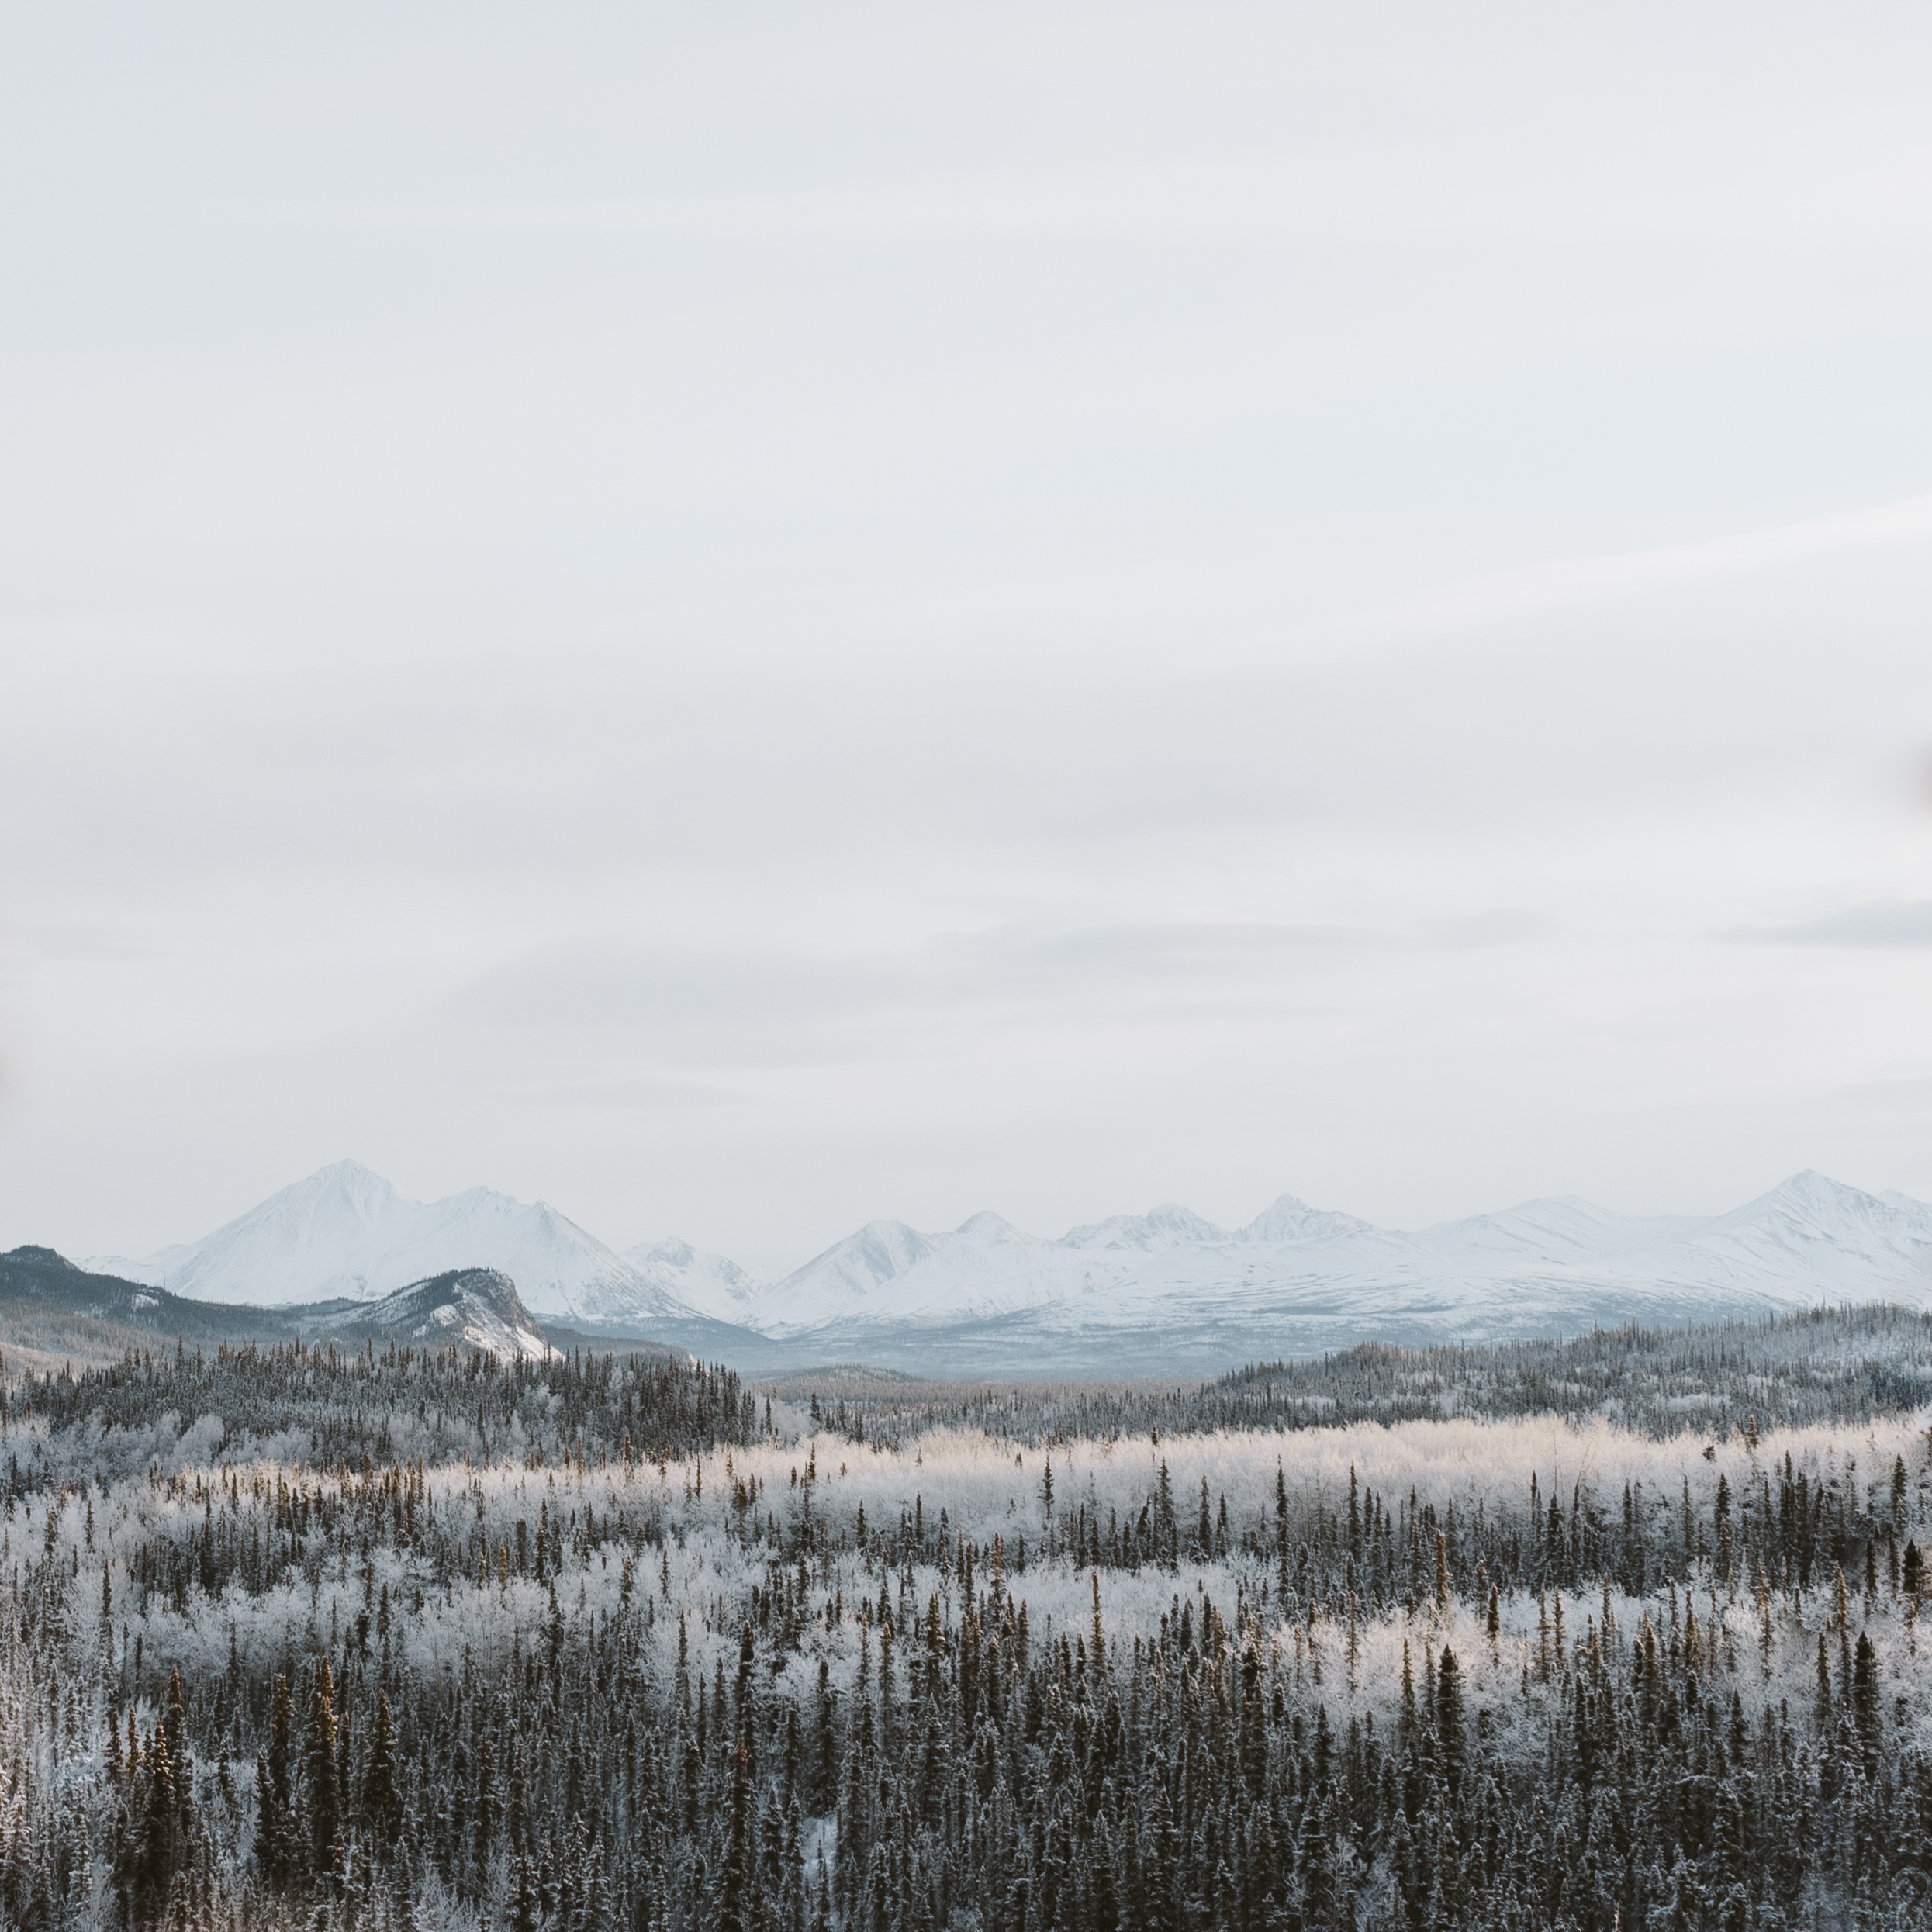
landscape, tree, forest, wilderness, mountain, snow, winter, cloud, mist, cloudy, morning, hill, lake, mountain range, ice, weather, season, plateau, fell, loch, tundra, geographical feature, atmospheric phenomenon, mountainous landforms